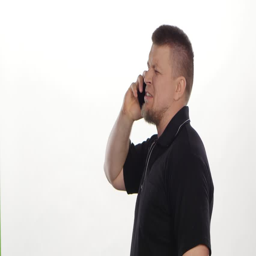
young man talking on the phone .